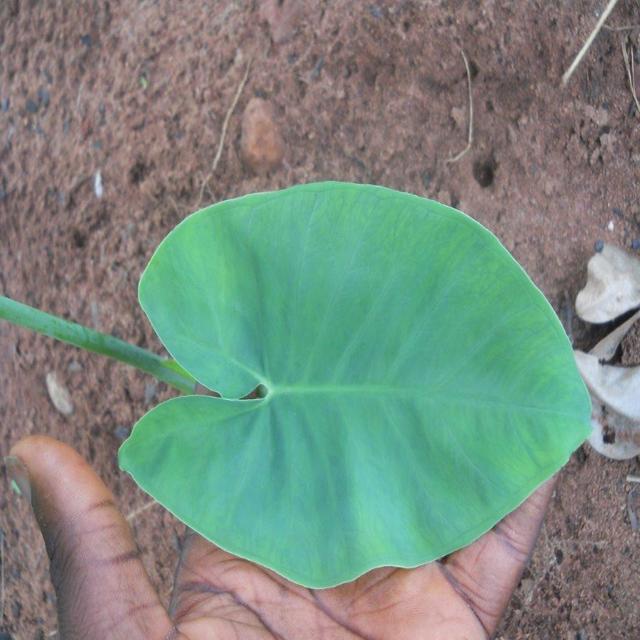
Label: Healthy